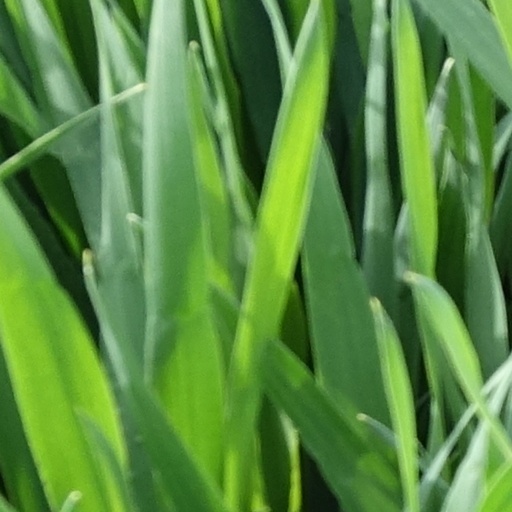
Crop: wheat